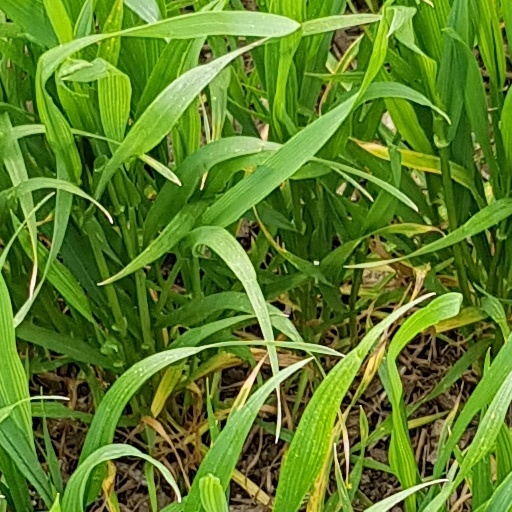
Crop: wheat